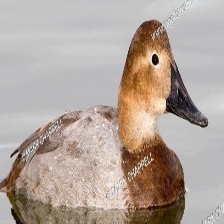
Species: CANVASBACK
Scientific name: AYTHYA VALISINERIA
ImageNet parent category: drake